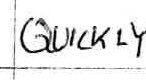
Label: quickly